Christianity in Europe

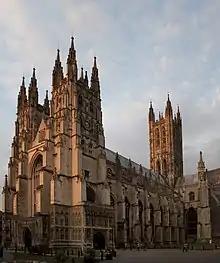
Canterbury Cathedral is the cathedral of the Archbishop of Canterbury of the Protestant Church of England

Historians believe that St. Paul wrote his first epistle to the Christians of Thessaloniki (Thessalonians) around AD 52. His Epistle to the Galatians was perhaps written even earlier, between AD 48 and 50. Other epistles written by Paul were directed to Christians living in Greece (1 Corinthians, 2 Corinthians, Philemon, Philippians, 2 Thessalonians) and Rome (Romans) between the 50s and 70s of the first century.